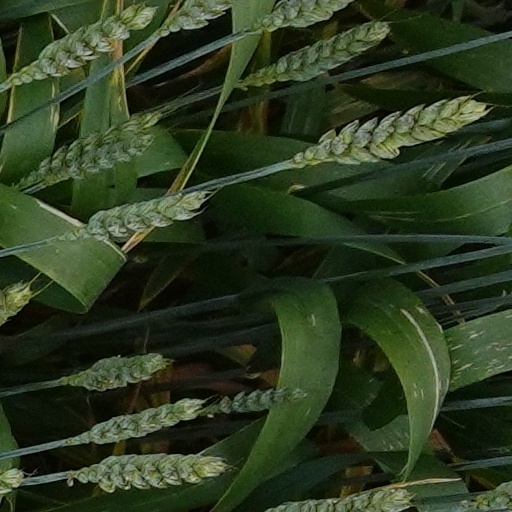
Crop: wheat